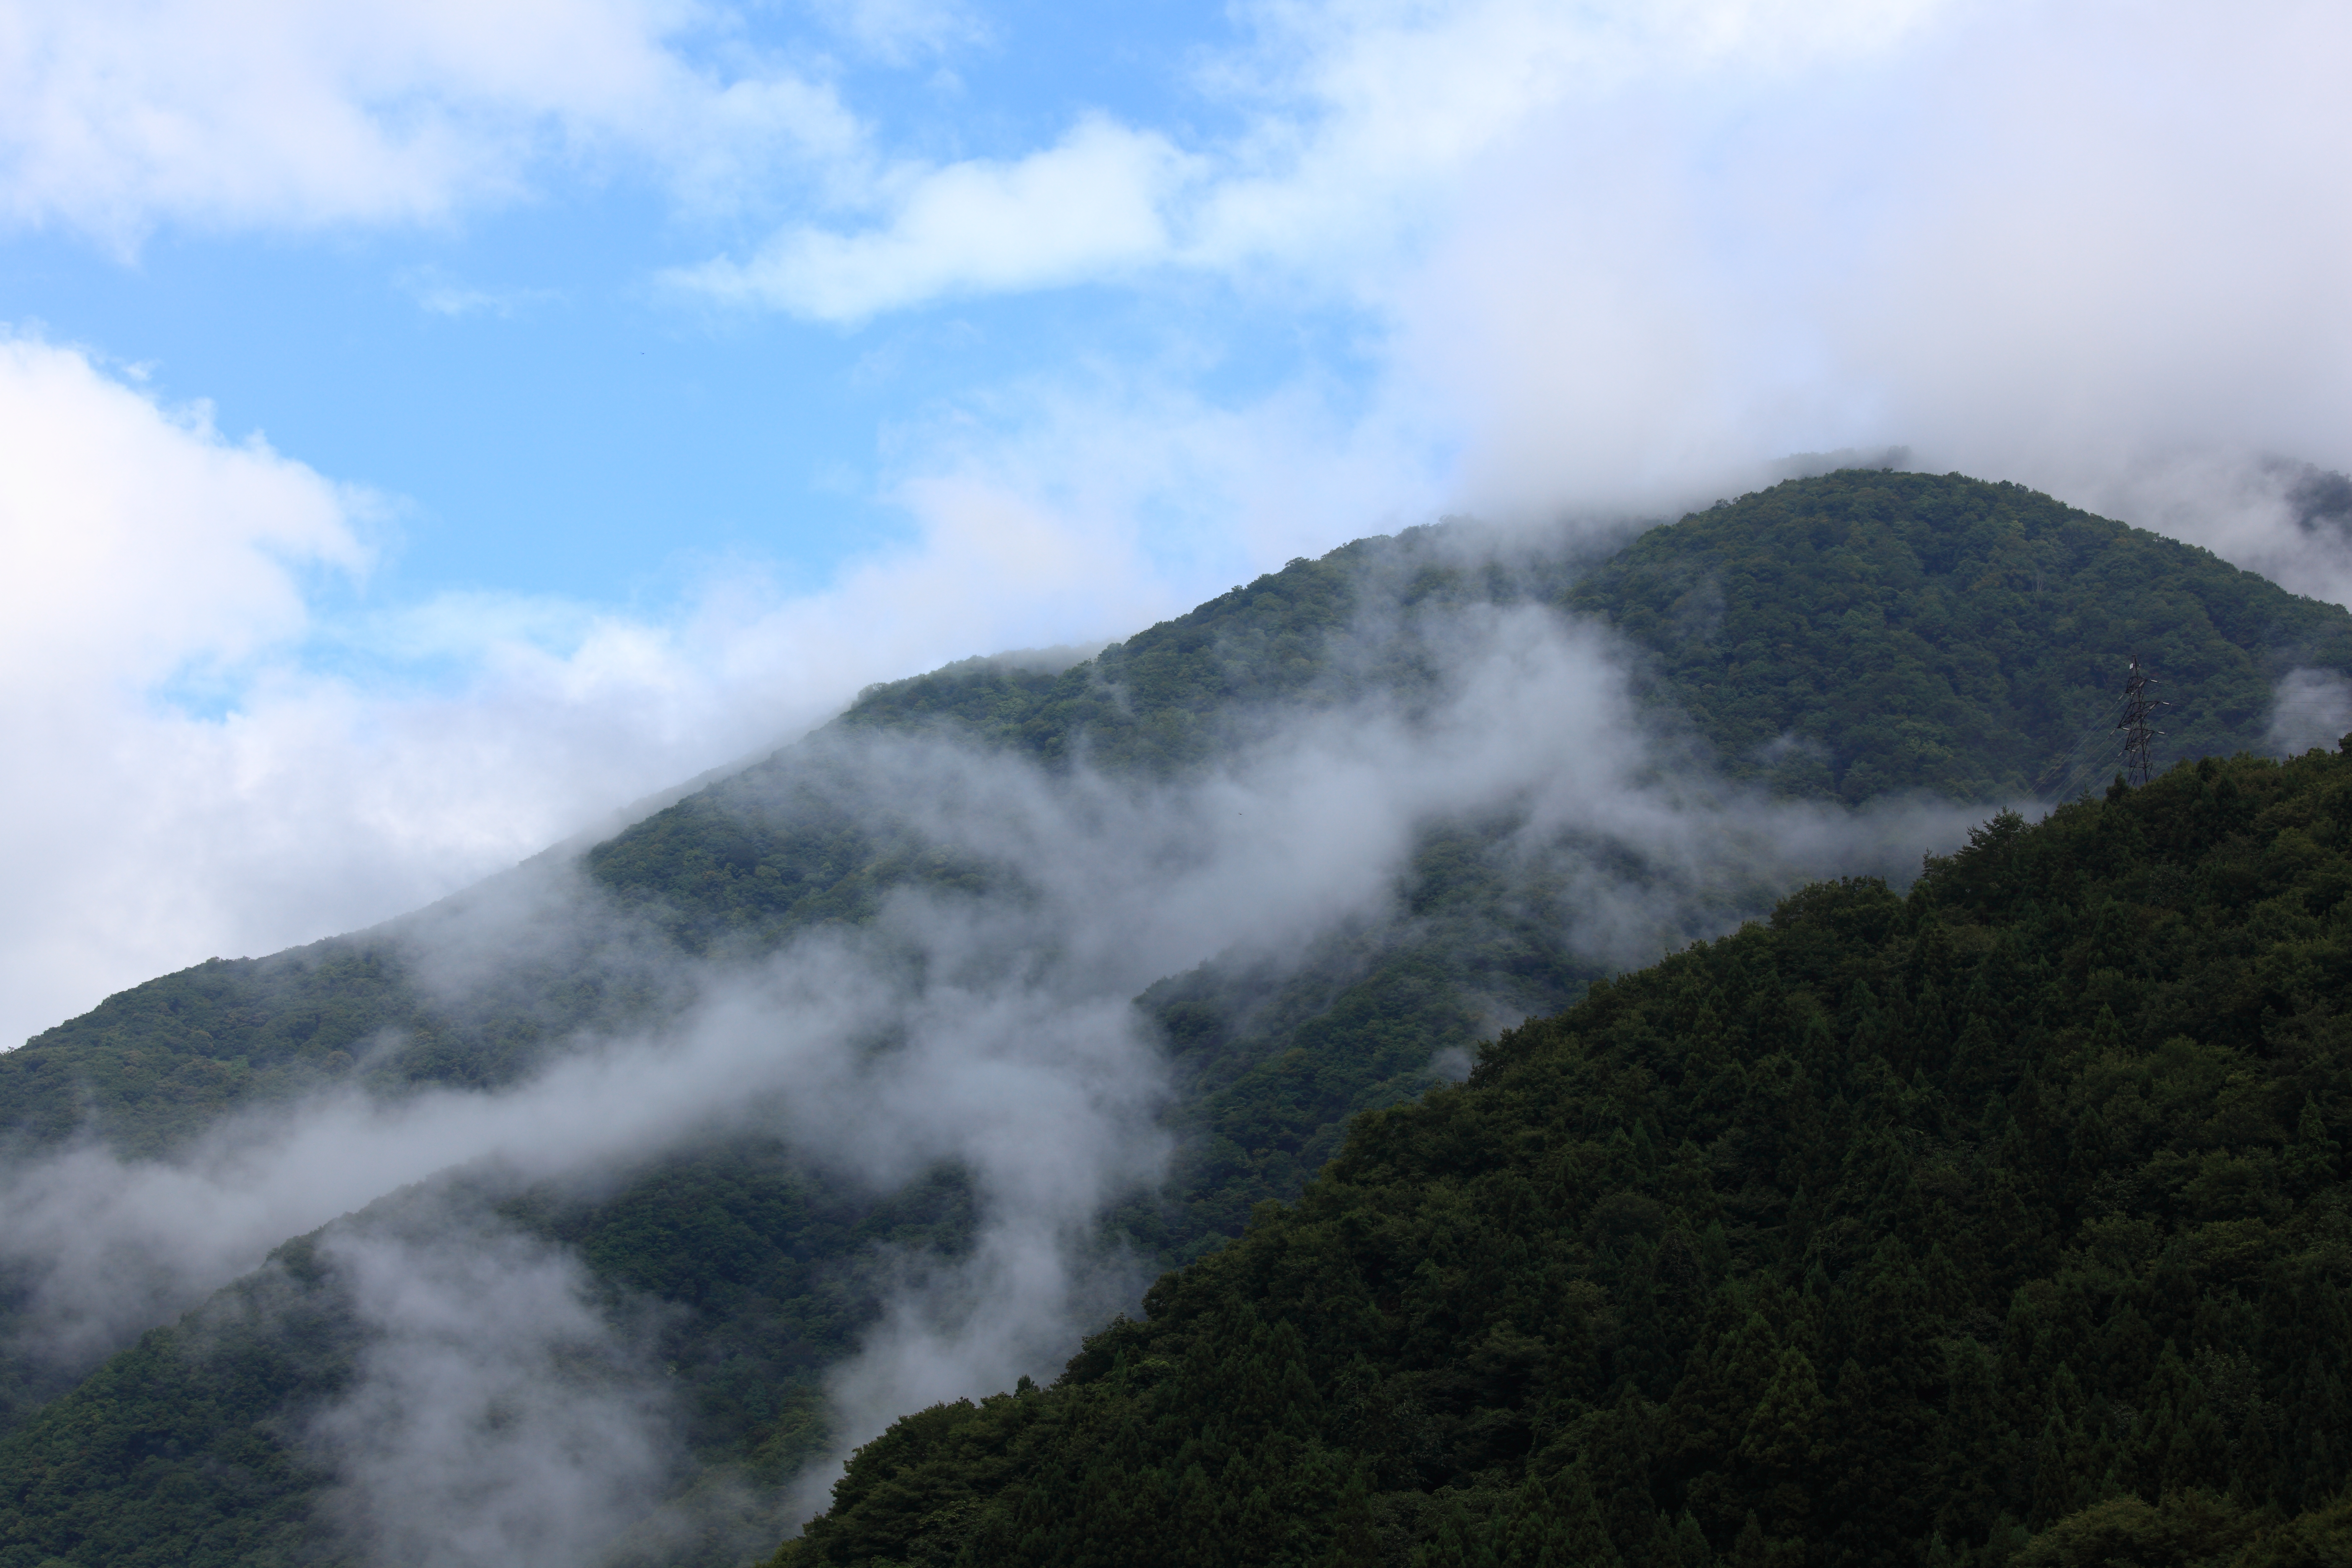
wilderness, mountain, cloud, mist, hill, mountain range, high, ridge, summit, clouds, cool image, alps, plateau, 5d, hires, markii, hi, res, resolution, landform, mountain pass, geographical feature, atmospheric phenomenon, mountainous landforms, geological phenomenon